Kozarišče

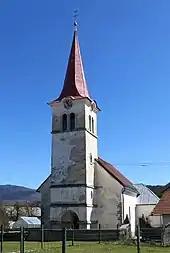
Saint Benedict's Church

The local church in the settlement dates to the mid-16th century and is dedicated to Saint Benedict and belong to the Parish of Stari Trg pri Ložu.